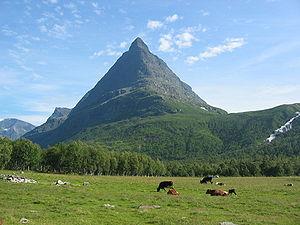
Les Alpes scandinaves ou Scandes sont une chaîne de montagnes s'étendant tout le long de la côte ouest de la péninsule Scandinave. Elles couvrent l'essentiel de la Norvège, le Nord-Ouest et l'Ouest de la Suède ainsi qu'une toute petite partie de l'Extrême-Nord de la Finlande. Il s'agit d'une des plus importantes chaînes de montagnes d'Europe, s'étirant du sud-ouest au nord-est sur 1 700 km, avec une largeur maximale de 300 km. La chaîne possède deux zones de haute altitude, une au sud de la Norvège, autour du Jotunheimen où se trouve le Galdhøpiggen, point culminant de la chaîne et du pays concerné, et une autre dans le Nord de la Suède, avec le Kebnekaise, point culminant du pays — le point culminant de Finlande se trouve aussi dans la chaîne : il s'agit du Halti.
L'Innerdalen est une vallée de la commune de Sunndal, située dans le comté de Møre og Romsdal en Norvège.
L'Innerdalstårnet, également connu sous le nom de Dalatårnet, est une montagne de Norvège, culminant à 1 452 m et située dans la chaîne du Trollheimen, dans la commune de Sunndal, dans le comté de Møre og Romsdal.